E.tv

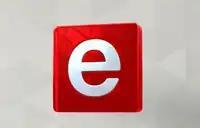
Original 3D variant logo since 2013

Midi TV was the consortium that won the broadcasting licence on 30 March 1998 to operate the channel. It is majority-owned by broad-based black economic empowerment (BBBEE) group Hosken Consolidated Investments (via its 80.3% shareholding in subsidiary eMedia Holdings), with Remgro having a minority-stake. Hosken Consolidated Investments' major shareholder is the Southern African Clothing and Textile Workers Union. TimeWarner held 20% of the shares.